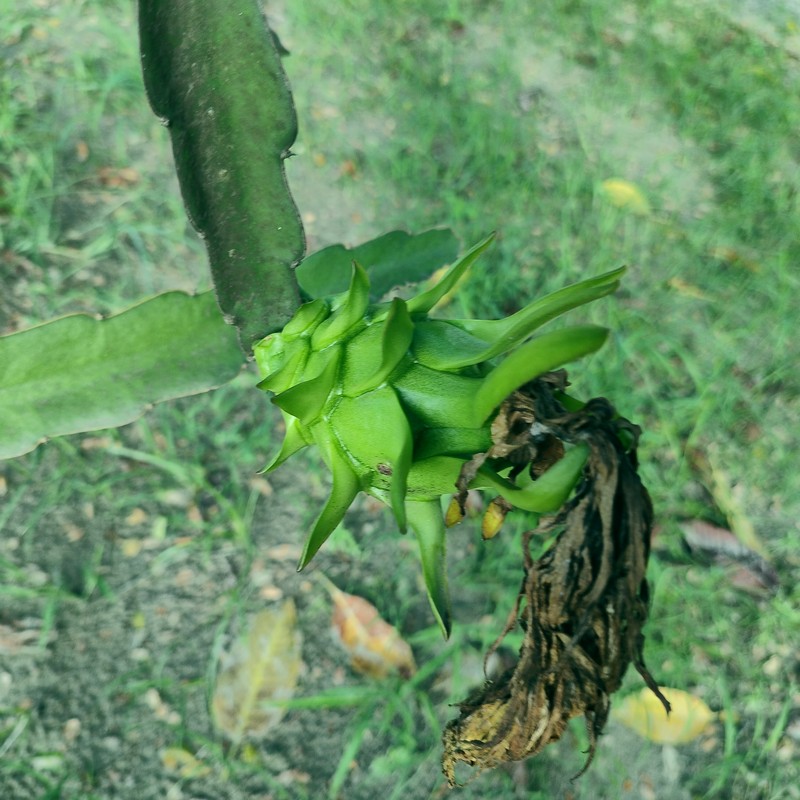
Label: Immature Dragon Fruit